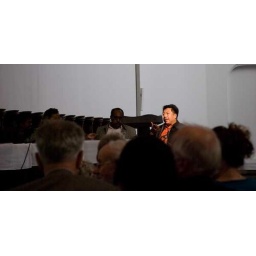
the sun came trough the window only one person was touched by the sunray in the church